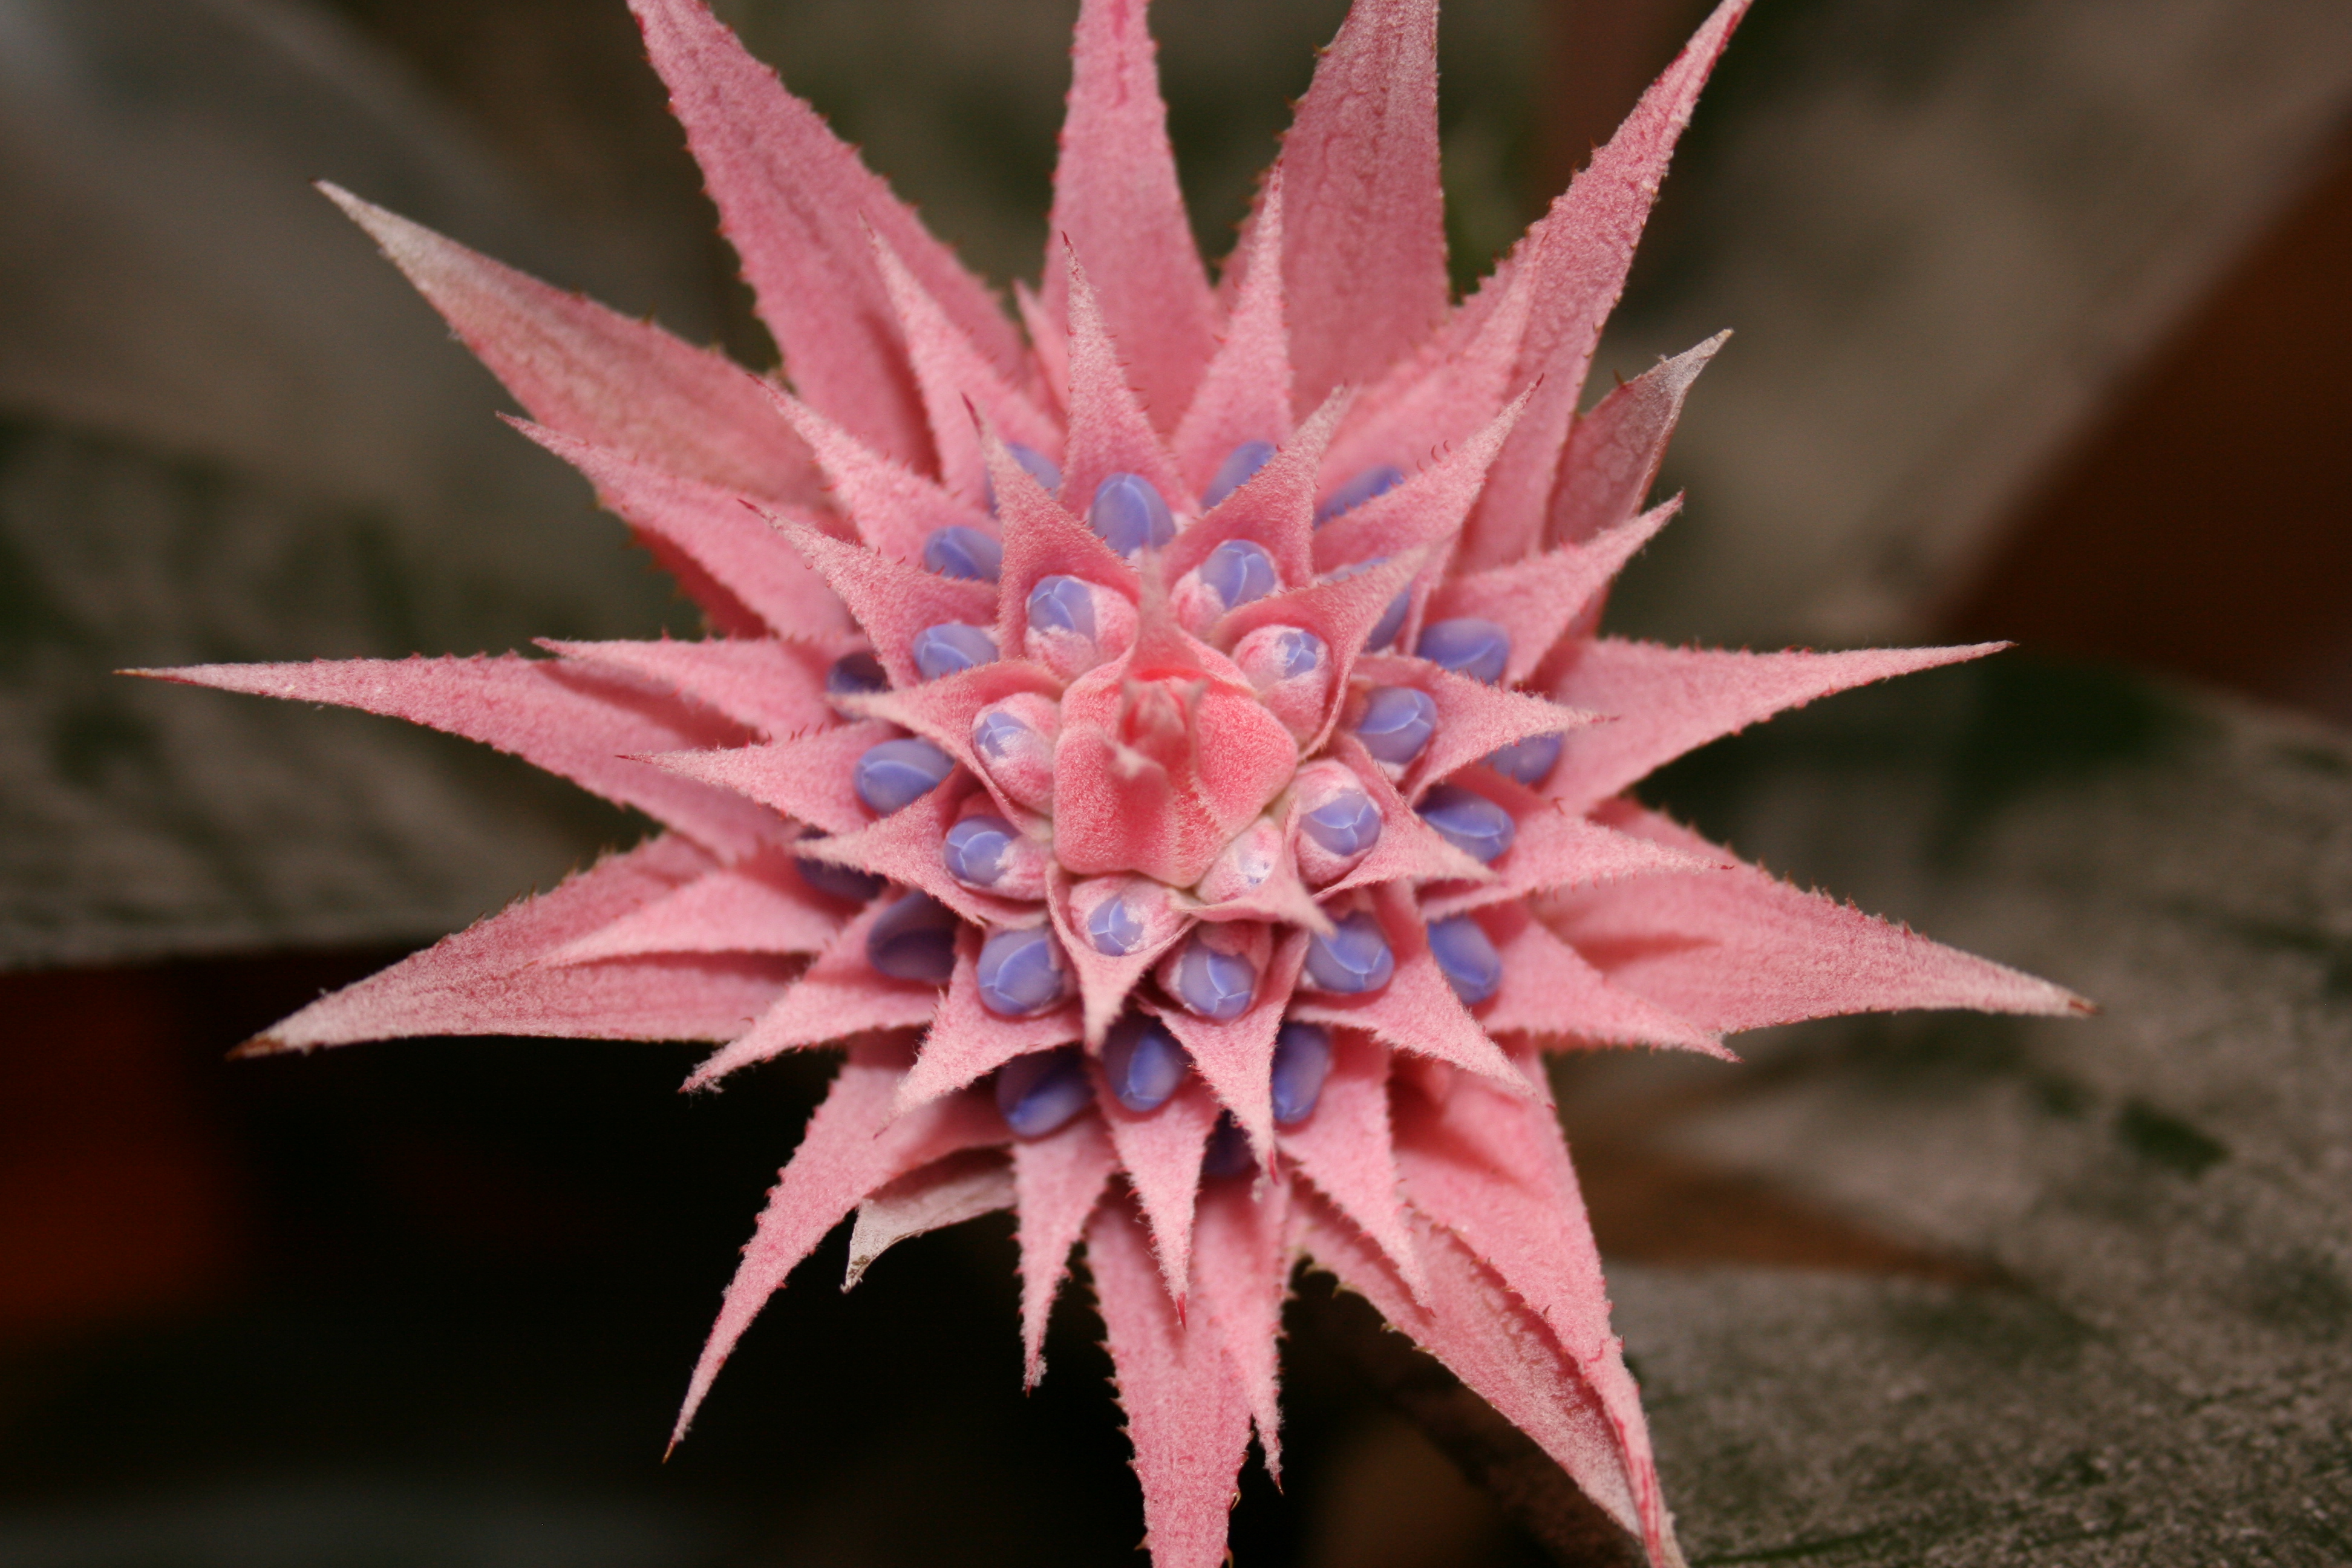
nature, flower, petal, plant, terrestrial plant, vegetation, creative arts, flowering plant, Tints and shades, symmetry, pattern, electric blue, annual plant, art, paper, carmine, craft, still life photography, macro photography, herbaceous plant, peach, bromeliaceae, paper product